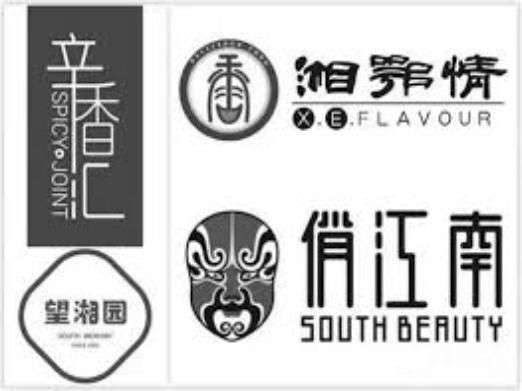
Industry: Food